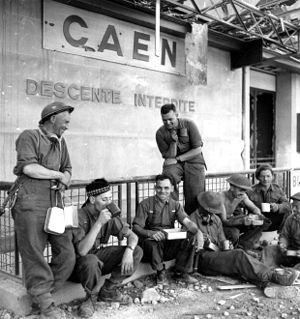
Les hommes de la Stormont, des Régiments Dundas et Glengarry prennent un repas à l'extérieur de la gare de Caen.
La gare de Caen, autrefois appelée gare de l'Ouest ou gare de l'État, est une gare ferroviaire française de la ligne de Mantes-la-Jolie à Cherbourg, située à proximité du centre ville de Caen dans le département du Calvados, en région Normandie.
Les Stormont, Dundas and Glengarry Highlanders sont un régiment d'infanterie de la Première réserve de l'Armée canadienne. Il fait partie du 33ᵉ Groupe-brigade du Canada au sein de la 4ᵉ Division du Canada et est basé à Cornwall en Ontario.